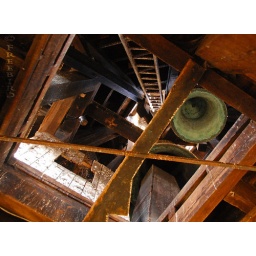
Further up inside the clock tower two of the old bells in view.